Blind Witness

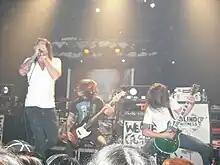
Blind Witness performing live in 2009

Blind Witness is a Canadian deathcore band from Granby, Quebec. Formed in 2005, the group was signed to Mediaskare Records and released two full-length studio albums. The band broke up in 2012, but reformed in 2014.